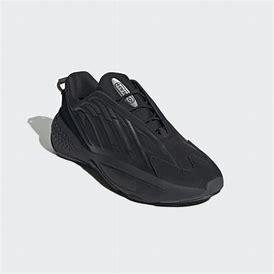
Brand: Adidas
Model: Ozrah